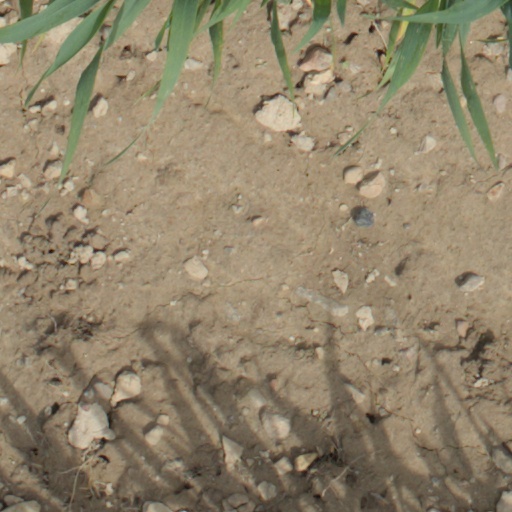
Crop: wheat